Cambridge

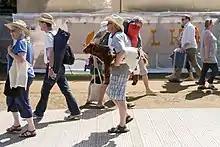
Festival-goers attending the 2014 Cambridge Folk Festival

Cambridge railway station was opened in 1845. Trains run to and (via the Fen Line), (via the Breckland Line), , , , , , , and .